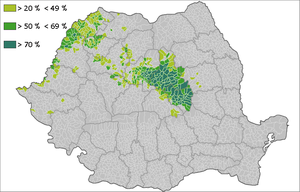
Selon le recensement de la population de 2011, les Hongrois de Roumanie constituent, après les Roumains, la plus grande communauté ethnique de Roumanie, représentant 1 227 623 personnes, soit 6,5 % de la population totale du pays. Le terme roumain maghiar ou ungur désigne une communauté ethno-linguistique habitant dans plusieurs pays, tandis que ungar fait référence aux habitants de la Hongrie. Cependant, dans le langage courant, ces termes sont parfois confondus. En hongrois, il n'y a pas de distinction : le mot magyar est utilisé dans les deux cas.